Richardson House (Bradenton, Florida)

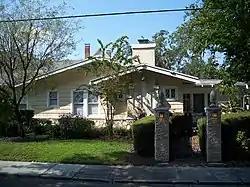

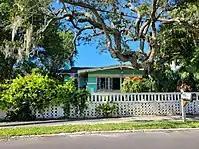
Repainted Richardson House North Elevation

The Richardson House is a historic house located at 1603 1st Avenue, West in the Point Pleasant neighborhood of Bradenton, Florida.